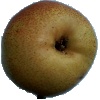
Label: pear_forelle